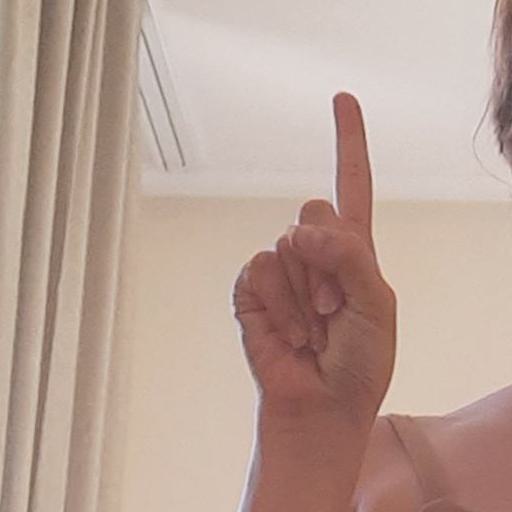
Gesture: one